Buhl CA-1 Airster

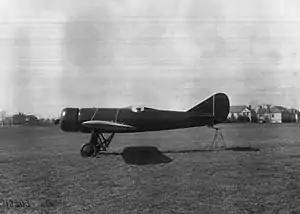

The Buhl CA-1 Airster was a sports airplane developed in the United States in 1930. It was a conventional low-wing cantilever monoplane with fixed tailwheel undercarriage and an open cockpit for the pilot.